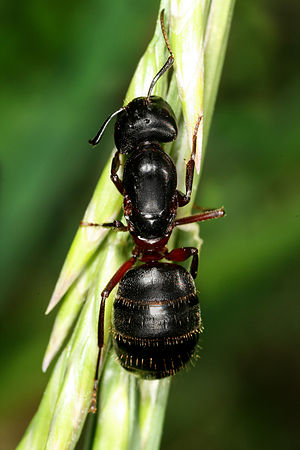
Nationalpark Thy / Natur- og landskabsværdier / Naturen i Nationalpark Thy / Strandenge og laguner
Nationalpark Thy er Danmarks første nationalpark, og blev oprettet i 2007, med officiel indvielse den 22. august 2008. Området omfatter 24.370 ha og strækker sig over et op til 12 km bredt bælte fra Agger Tange i syd til Hanstholm i nord.